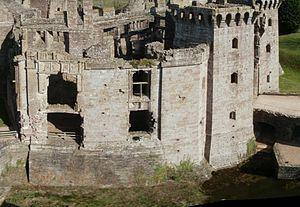
Voici une liste de bibliothèques détruites ou fortement endommagées par des cataclysmes naturels ou par l'homme, de manière accidentelle ou délibérée, parfois dans le cadre d'un génocide culturel.